Kehar Singh

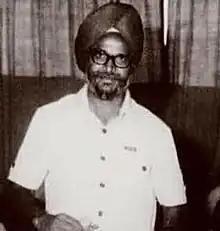

Kehar Singh (Punjabi: ਕੇਹਰ ਸਿੰਘ, Kehar Singh) was an Assistant (the name of the post later termed as Assistant Section Officer) in the erstwhile Directorate General of Supply and Disposal, New Delhi, and was tried and executed for conspiracy in the plot of the Indira Gandhi assassination, carried out by Satwant Singh and Beant Singh. He was hanged in Tihar Jail on 6 January 1989. Beant Singh was the nephew of Kehar Singh. The assassination was motivated by Operation Blue Star.